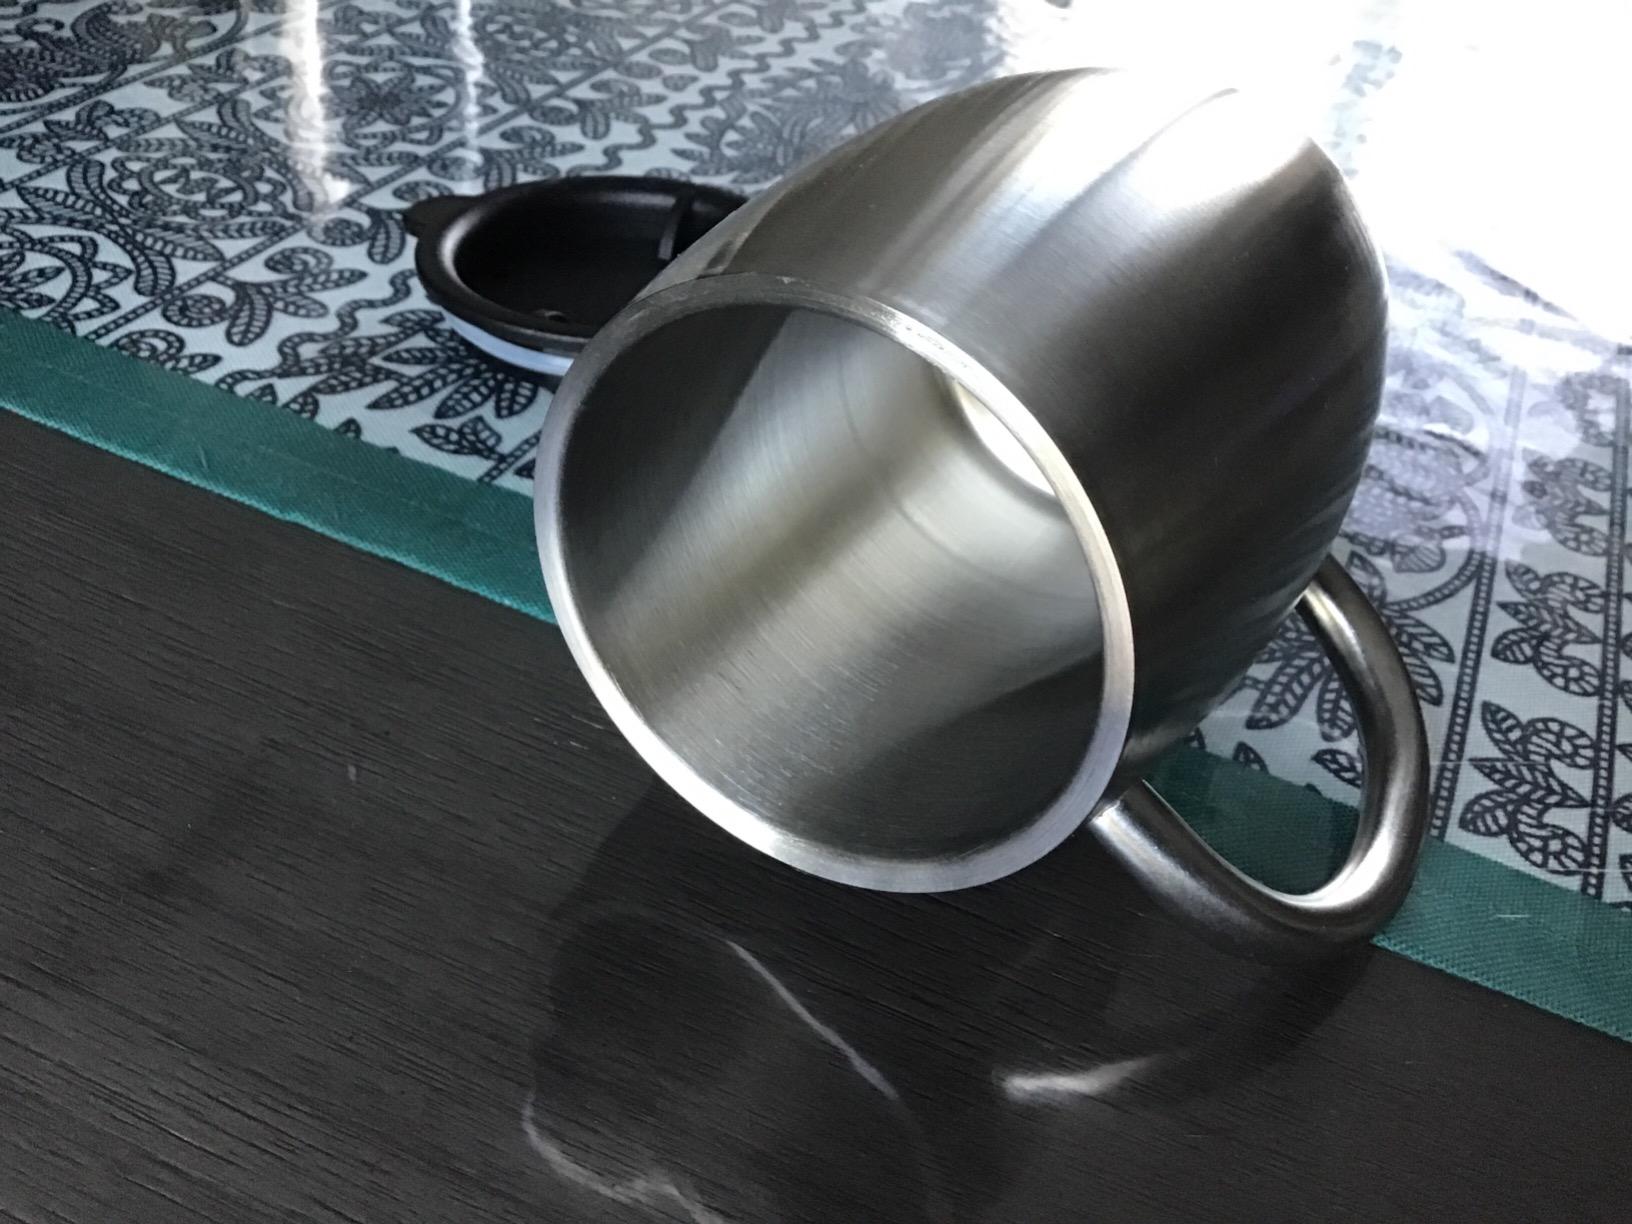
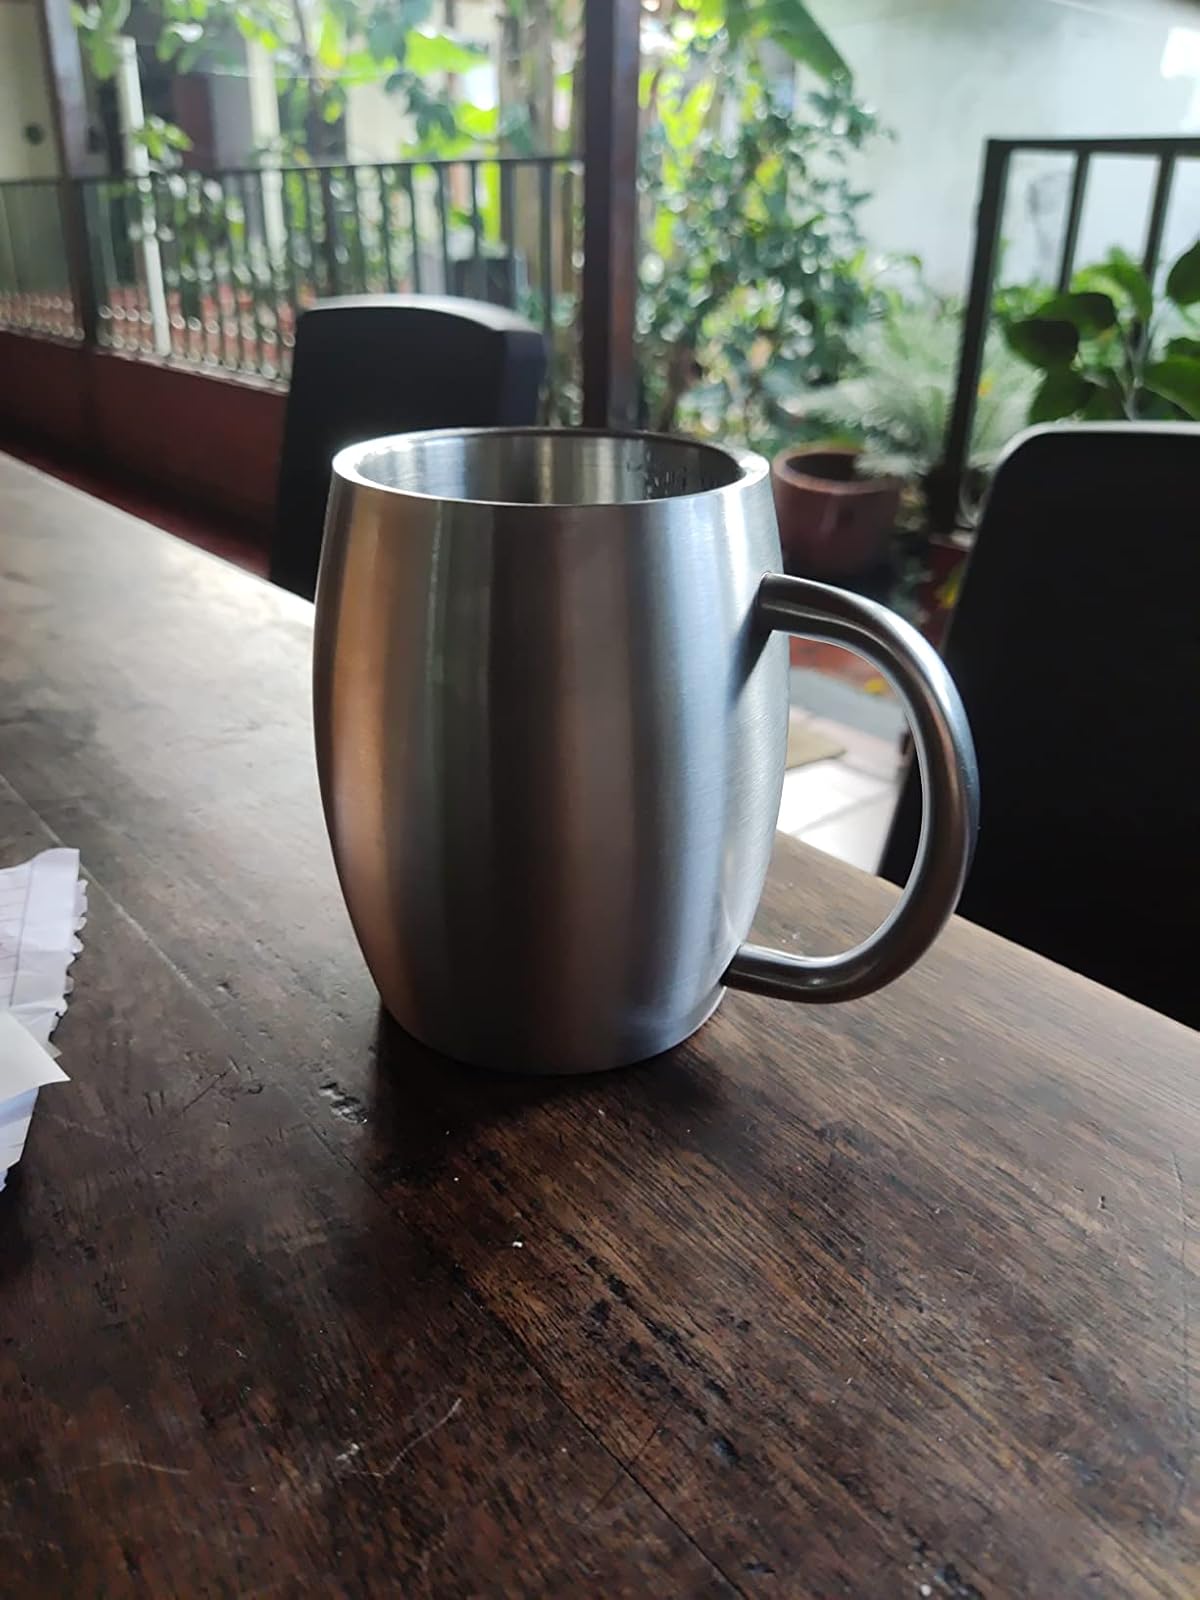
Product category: items_mug
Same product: yes